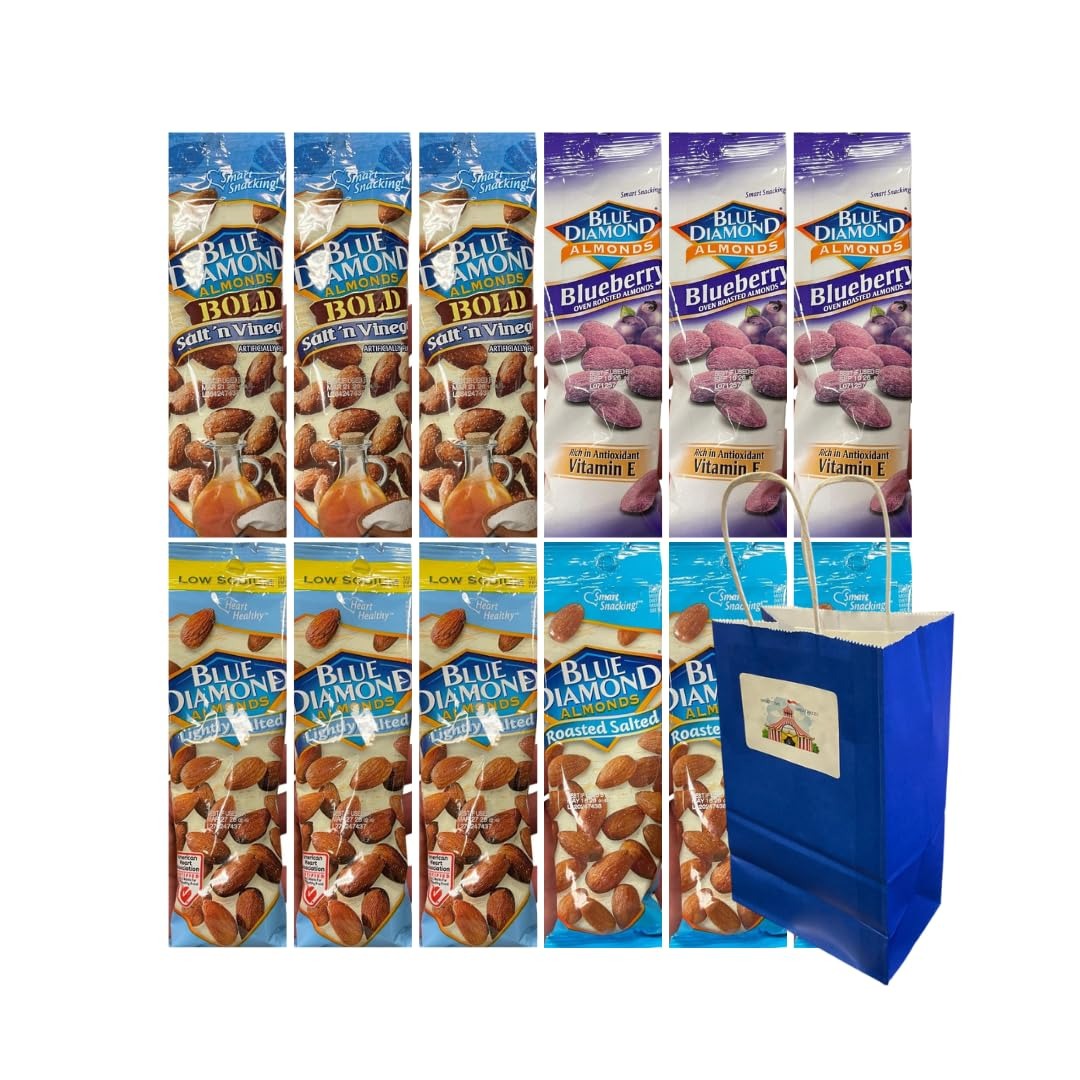
Item Name: Variety Pack Diamond Almonds 12 Count – 4 Flavors: Salt 'n Vinegar, Roasted Salted, Lightly Salted, Blueberry – 3 Each – 1.5 oz Snack Packs + Blue Paper Gift Bag – Healthy On-the-Go Nuts
Bullet Point 1: Variety of Flavors: Includes 3 packs of each of 4 delicious flavors: Salt 'n Vinegar, Roasted Salted, Lightly Salted, and Blueberry.
Bullet Point 2: Perfect Snack Size: Each bag contains 1.5 oz, perfect for on-the-go snacking or portion control.
Bullet Point 3: High-Protein & Nutrient-Rich: A protein-packed snack, Diamond Almonds provide a healthy and satisfying option.
Bullet Point 4: Gift-Ready Packaging – Comes with a reusable blue paper bag (5.25x3.2x8 inches), ideal for gifting, events, or neat storage.
Bullet Point 5: Great for Any Occasion: Whether for lunch, a road trip, or as an office snack, this 12-pack ensures you always have a healthy treat available.
Product Description: <p>Experience the perfect almond snack assortment with this 12-pack Diamond Almonds Variety Pack. Enjoy 3 packs each of four flavorful varieties: <strong>Salt 'n Vinegar, Roasted Salted, Lightly Salted, and Blueberry</strong>. Each pack contains 1.5 oz of delicious, high-quality almonds, making them ideal for lunchboxes, offices, gym bags, or healthy snacking on the go.</p> <p>This variety set also includes a sleek <strong>blue paper gift bag</strong> (5.25x3.2x8 inches), making it an excellent choice for gift-giving or party favors. Packed with protein, fiber, and crunch, these almonds are a smart snack choice with no artificial ingredients.</p> <p>Whether you're managing your portions, curating a gift basket, or need a tasty source of energy throughout the day, this Diamond Almonds Variety Pack has something for every craving.</p>
Value: 18.0
Unit: Ounce

Price: 39.36